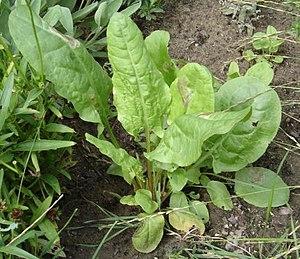
Rumex est un genre de plantes herbacées dicotylédones de la famille des Polygonacées, poussant à l'état sauvage en Afrique, Europe et en Asie septentrionale, ainsi qu'en Amérique du Nord, dont plusieurs espèces sont cultivées comme plantes potagères pour leurs feuilles comestibles.